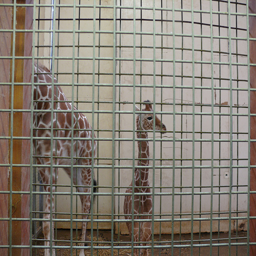
a mother giraffe and a baby giraffe in a cage
Two giraffes locked inside of a small cage.
A couple of giraffe standing next to each other.
A baby giraffe and a larger giraffe are locked in a small cage.
a baby giraffe standing behind a metal fence